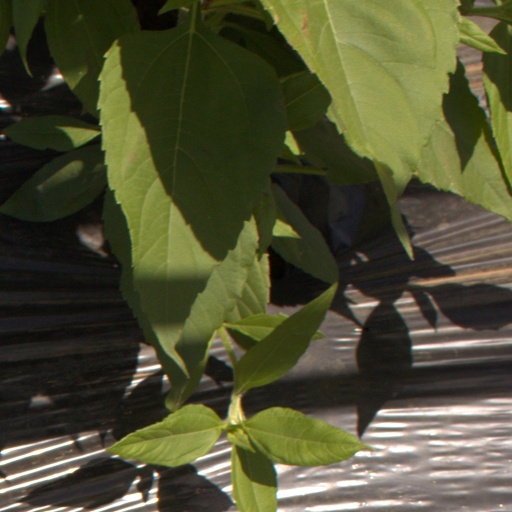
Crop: Jerusalem artichoke